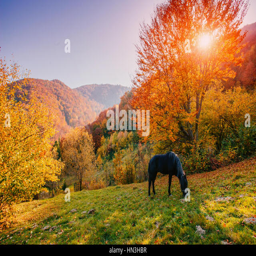
horse grazing in the meadow